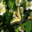
Label: butterfly